Surinam cockroach

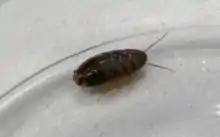
Nymph

Adults are around in length, and have dark brown to black bodies with shiny paler brown wings. The front edge of the pronotum (head shield) has a pale white band. While males are rarely produced, male adults have longer wings than females, completely covering the abdomen, although both sexes are poor flyers.